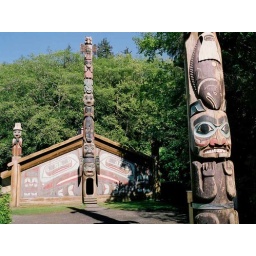
Clan house and totem pole at the beautiful Totem Bight State Historical Park near Ketchikan Alaska